Cascina Sant'Ambrogio

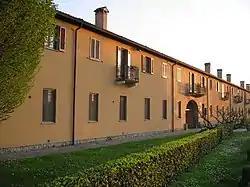

Cascina Sant'Ambrogio is the oldest among the farmhouses in Brugherio, Italy. It is annexed to Saint Ambrose Church from which it takes its name.